Emily Gimmel

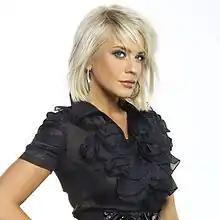
Emily Gimmel

Emily Gimmel (born May 17, 1984) is an American journalist, entrepreneur, businesswoman, and television personality.